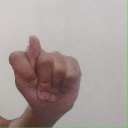
अक्षर: ट